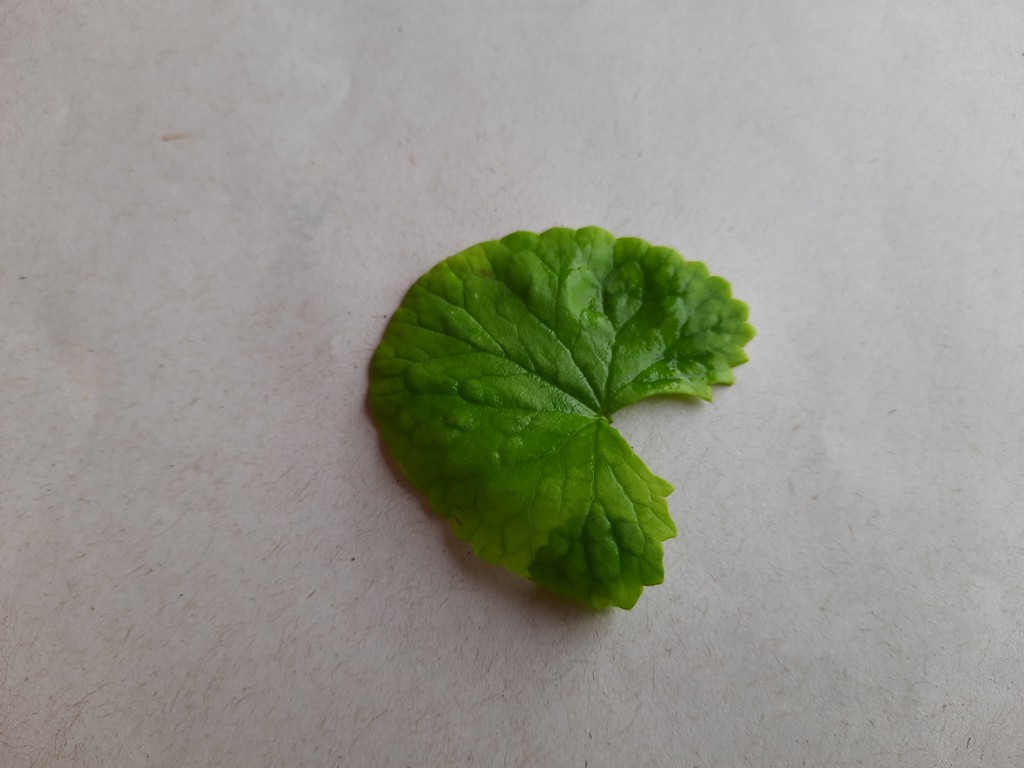
Label: Healthy